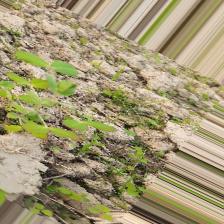
Label: Lentil Rust